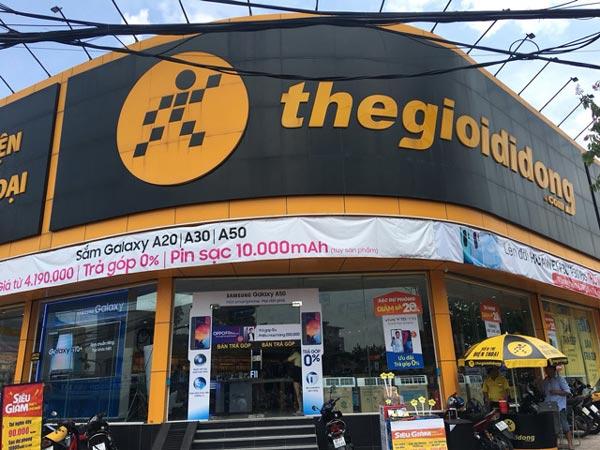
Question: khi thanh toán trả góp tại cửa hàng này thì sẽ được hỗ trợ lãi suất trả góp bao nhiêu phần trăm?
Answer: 0%